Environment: real
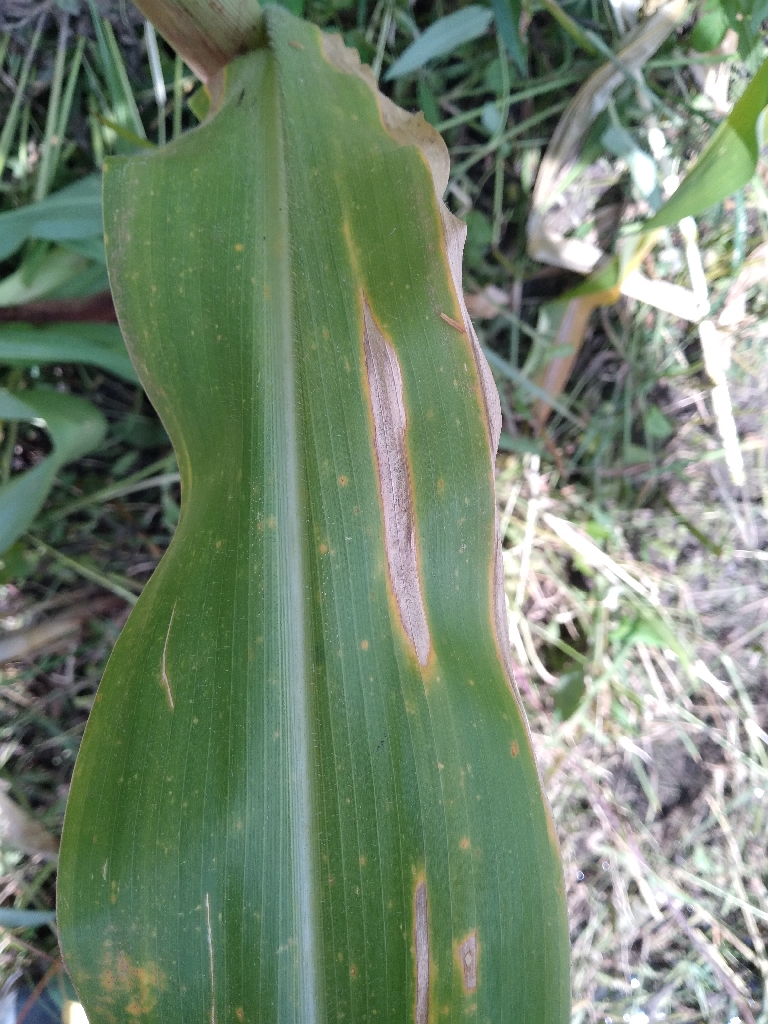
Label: northern_corn_leaf_blight